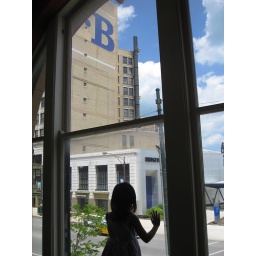
B is for Bella. Bella looking out window from 2nd floor at Borders in Uptown, Chicago